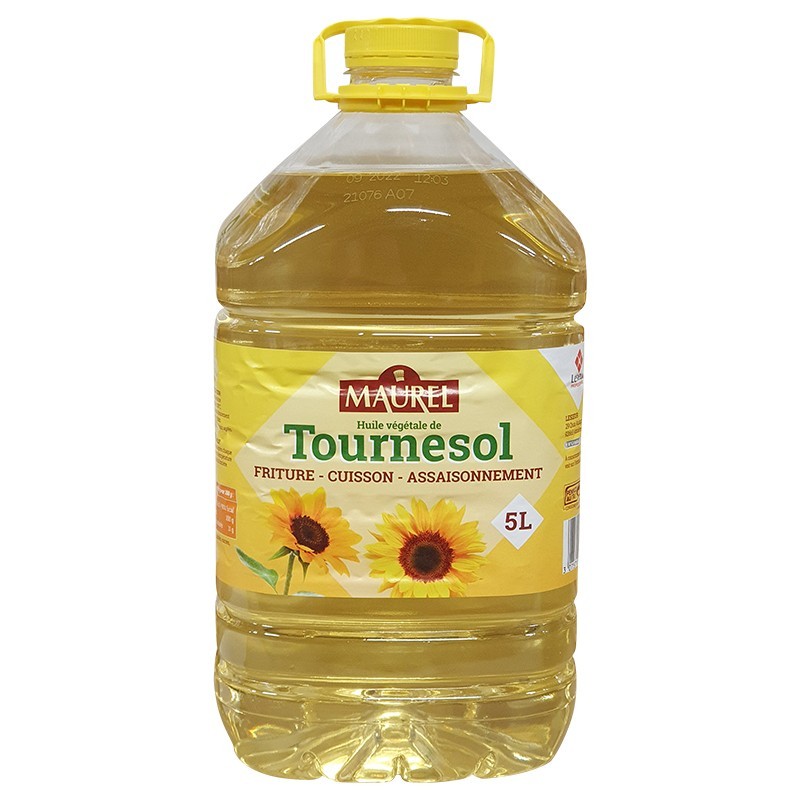
Waste category: plastic